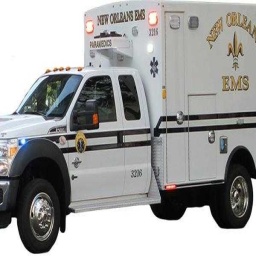
Label: ambulance